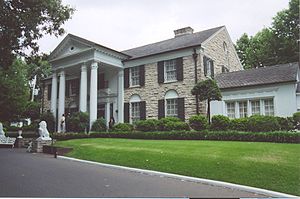
Elvis Presleys mange adresser / Memphis
Graceland
Elvis Presley havde livet igennem mange adresser. Fra han blev født i Tupelo i Mississippi den 8. januar 1935 og til familien i 1948 flyttede til Memphis i Tennessee havde familien Presley mindst ni forskellige adresser i eller i nærheden af Tupelo. I Memphis fortsatte mønstret med de mange flytninger, indtil familien omsider faldt til ro i Graceland, der blev deres 10. adresse i Memphis.